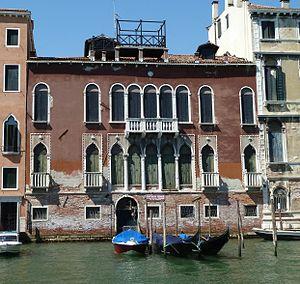
Pal soranzo pisani